Hirano Station (Fukushima)

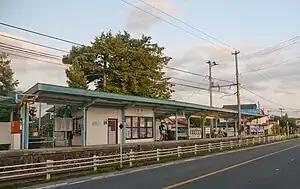
Hirano Station in July 2011

is a railway station in the city of Fukushima, Fukushima Prefecture, Japan operated by Fukushima Kōtsū.